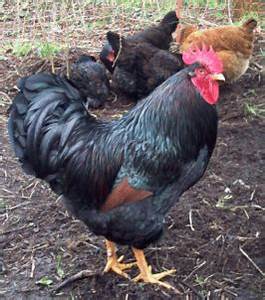
Label: gallina